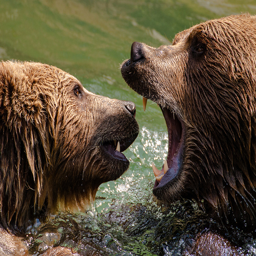
Two brown bears swimming in a lake filled with water.
Two bears are romping in the water with one showing teeth.
Two brown bears fighting in the water.
Two bears in the water and one of them is growling.
two bears in the water and one is growling